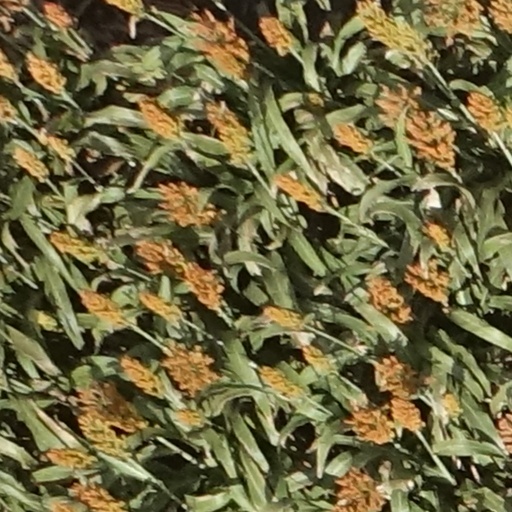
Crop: sorghum